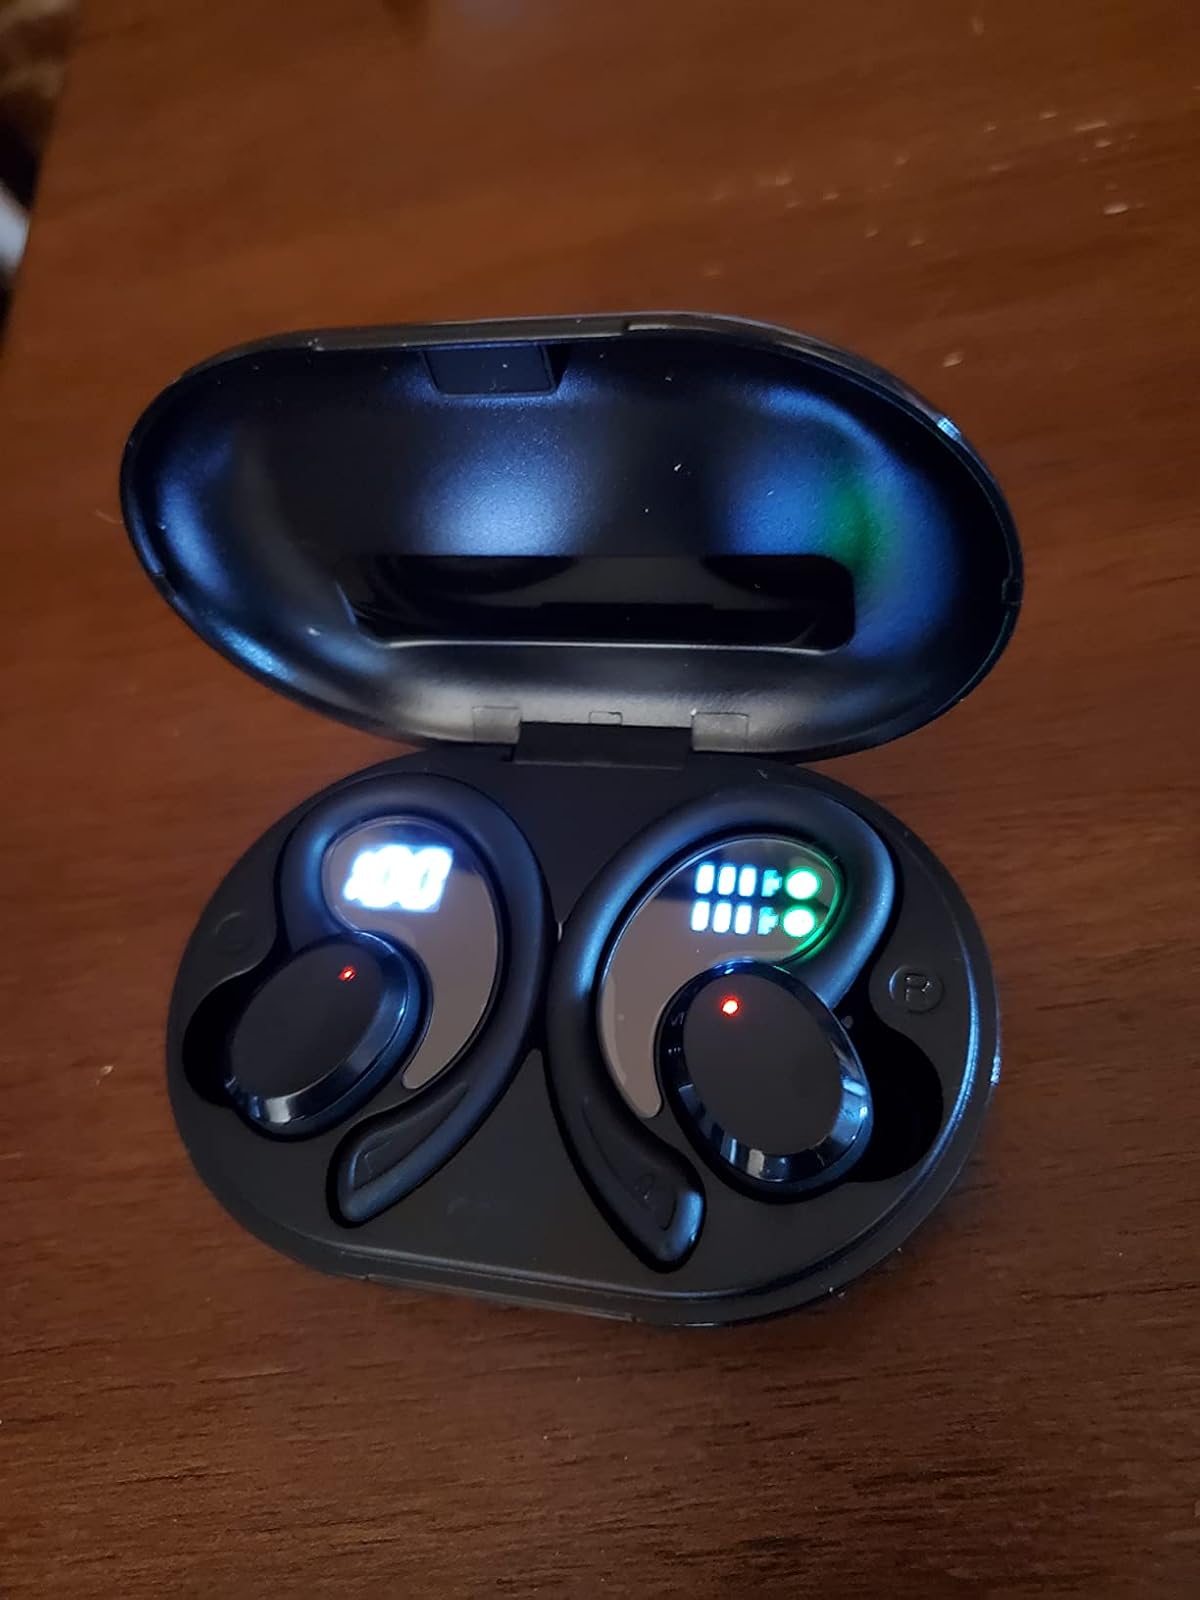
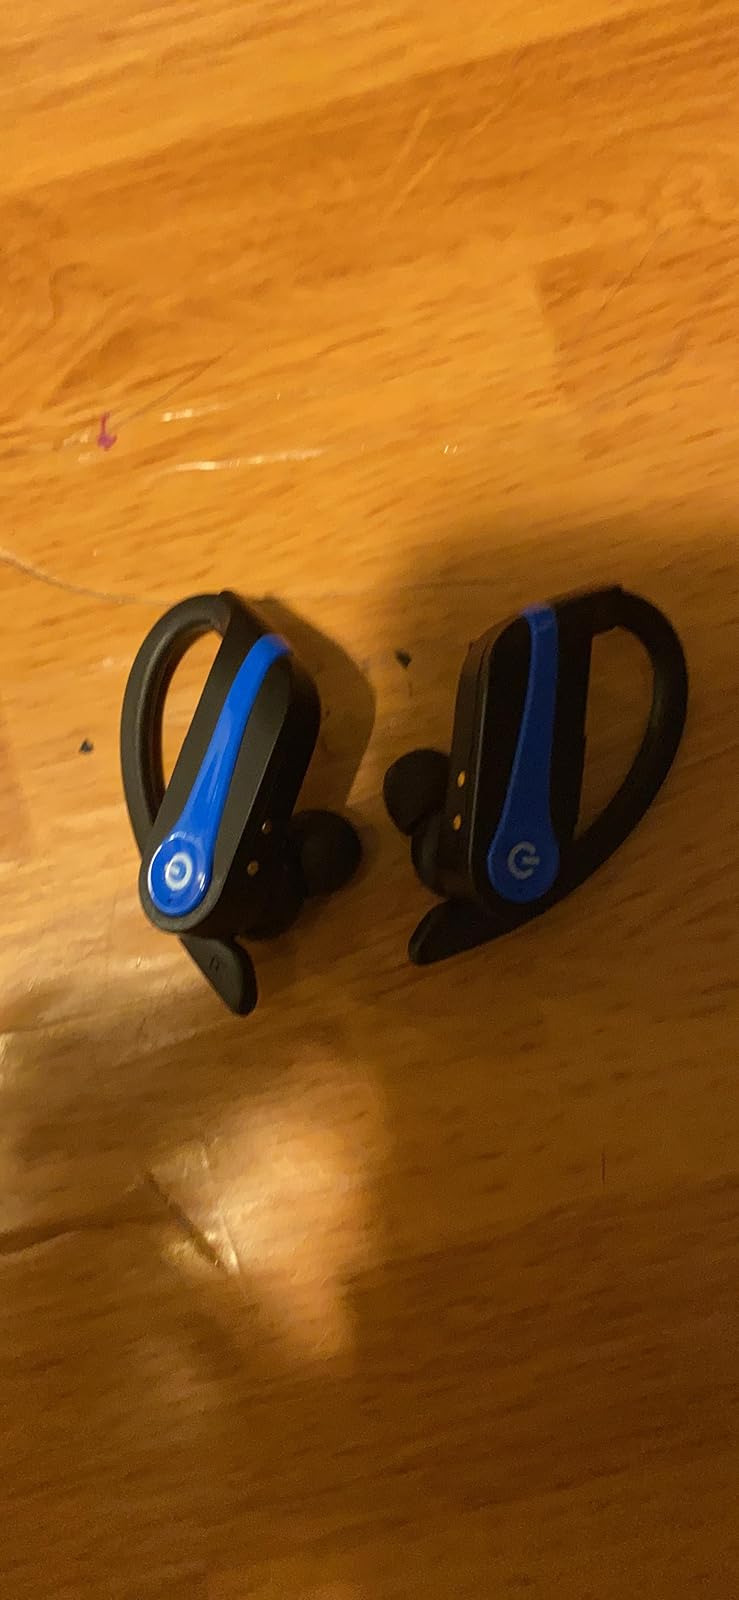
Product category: earbuds
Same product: no